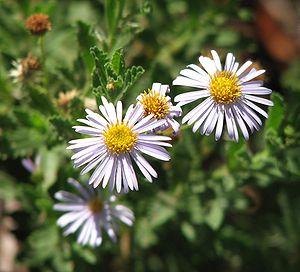
Olearia est un genre d'angiosperme appartenant à la famille des Asteraceae. Il y a environ 130 espèces dans le genre trouvées essentiellement en Australie, Nouvelle-Guinée et Nouvelle-Zélande. Le genre comprend des herbes, des buissons et plus rarement des petits arbres.